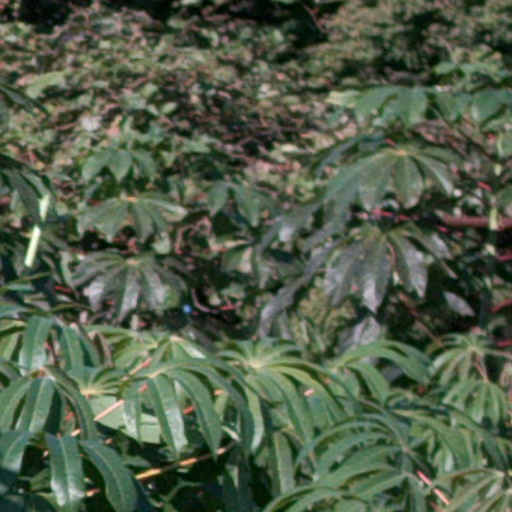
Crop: cassava